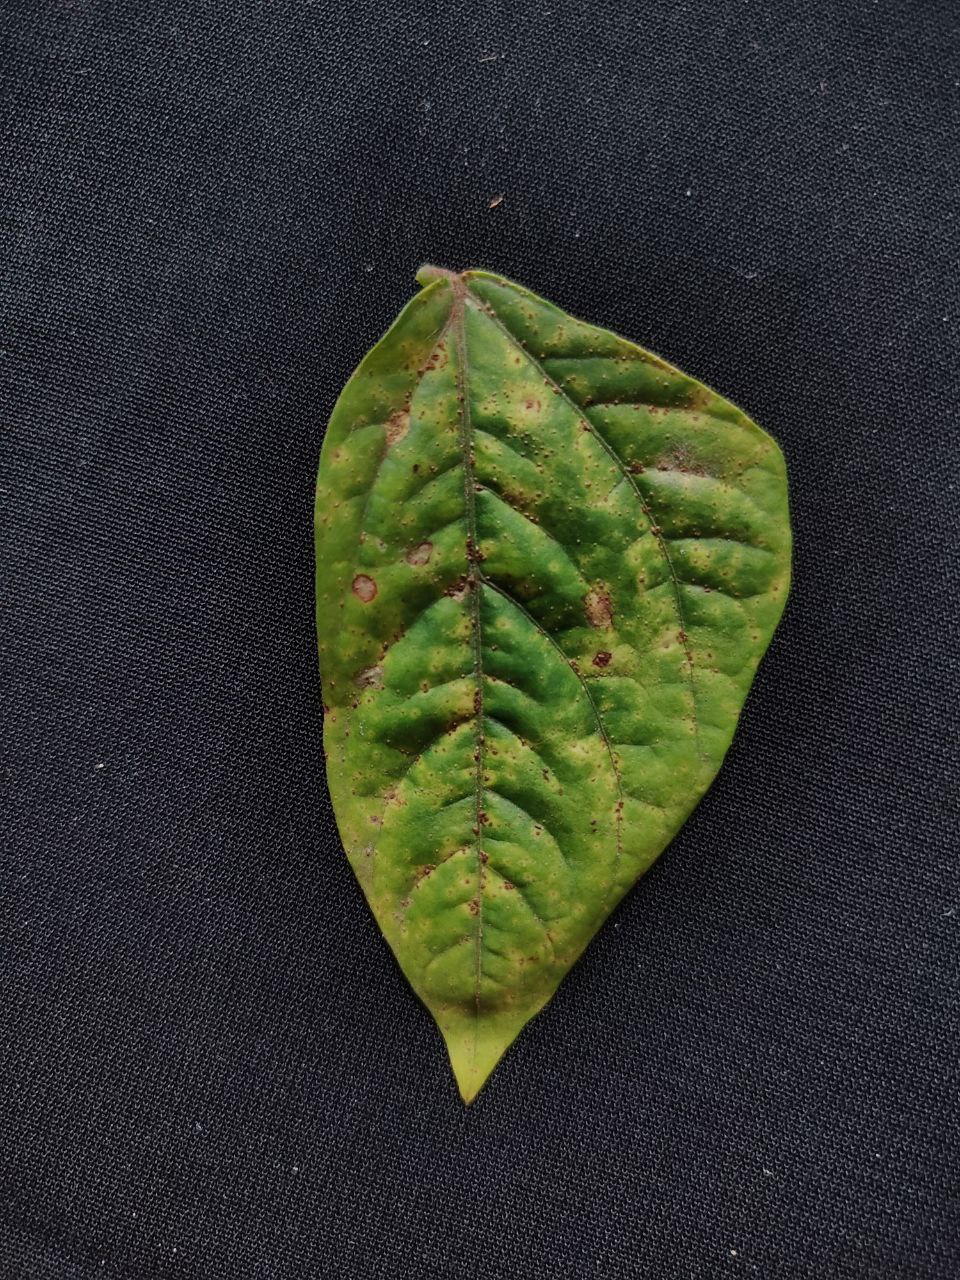
Crop: cowpea
Leaf condition: Septoria leaf spot